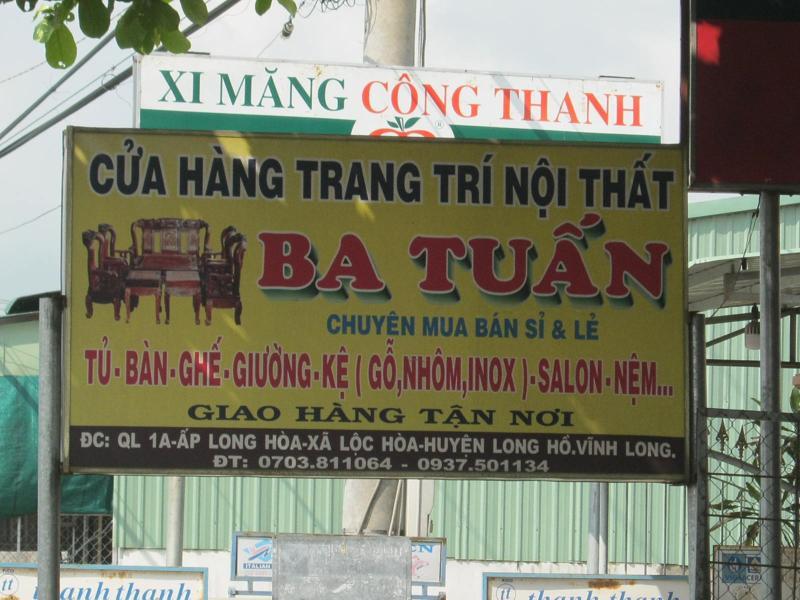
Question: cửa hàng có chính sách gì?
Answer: giao hàng tận nơi